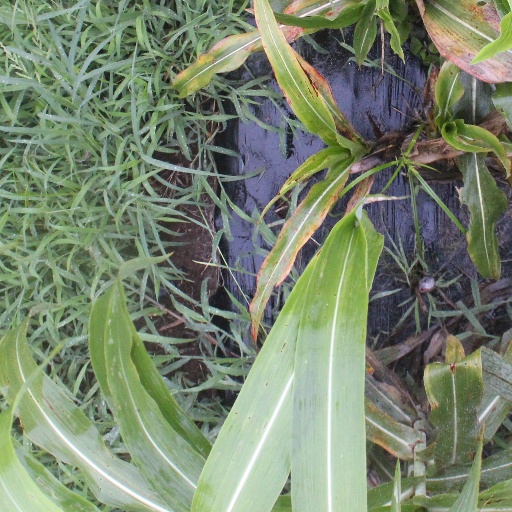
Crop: sorghum